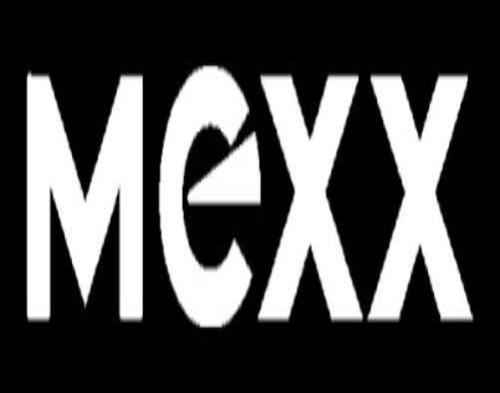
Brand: mexx
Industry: Clothes